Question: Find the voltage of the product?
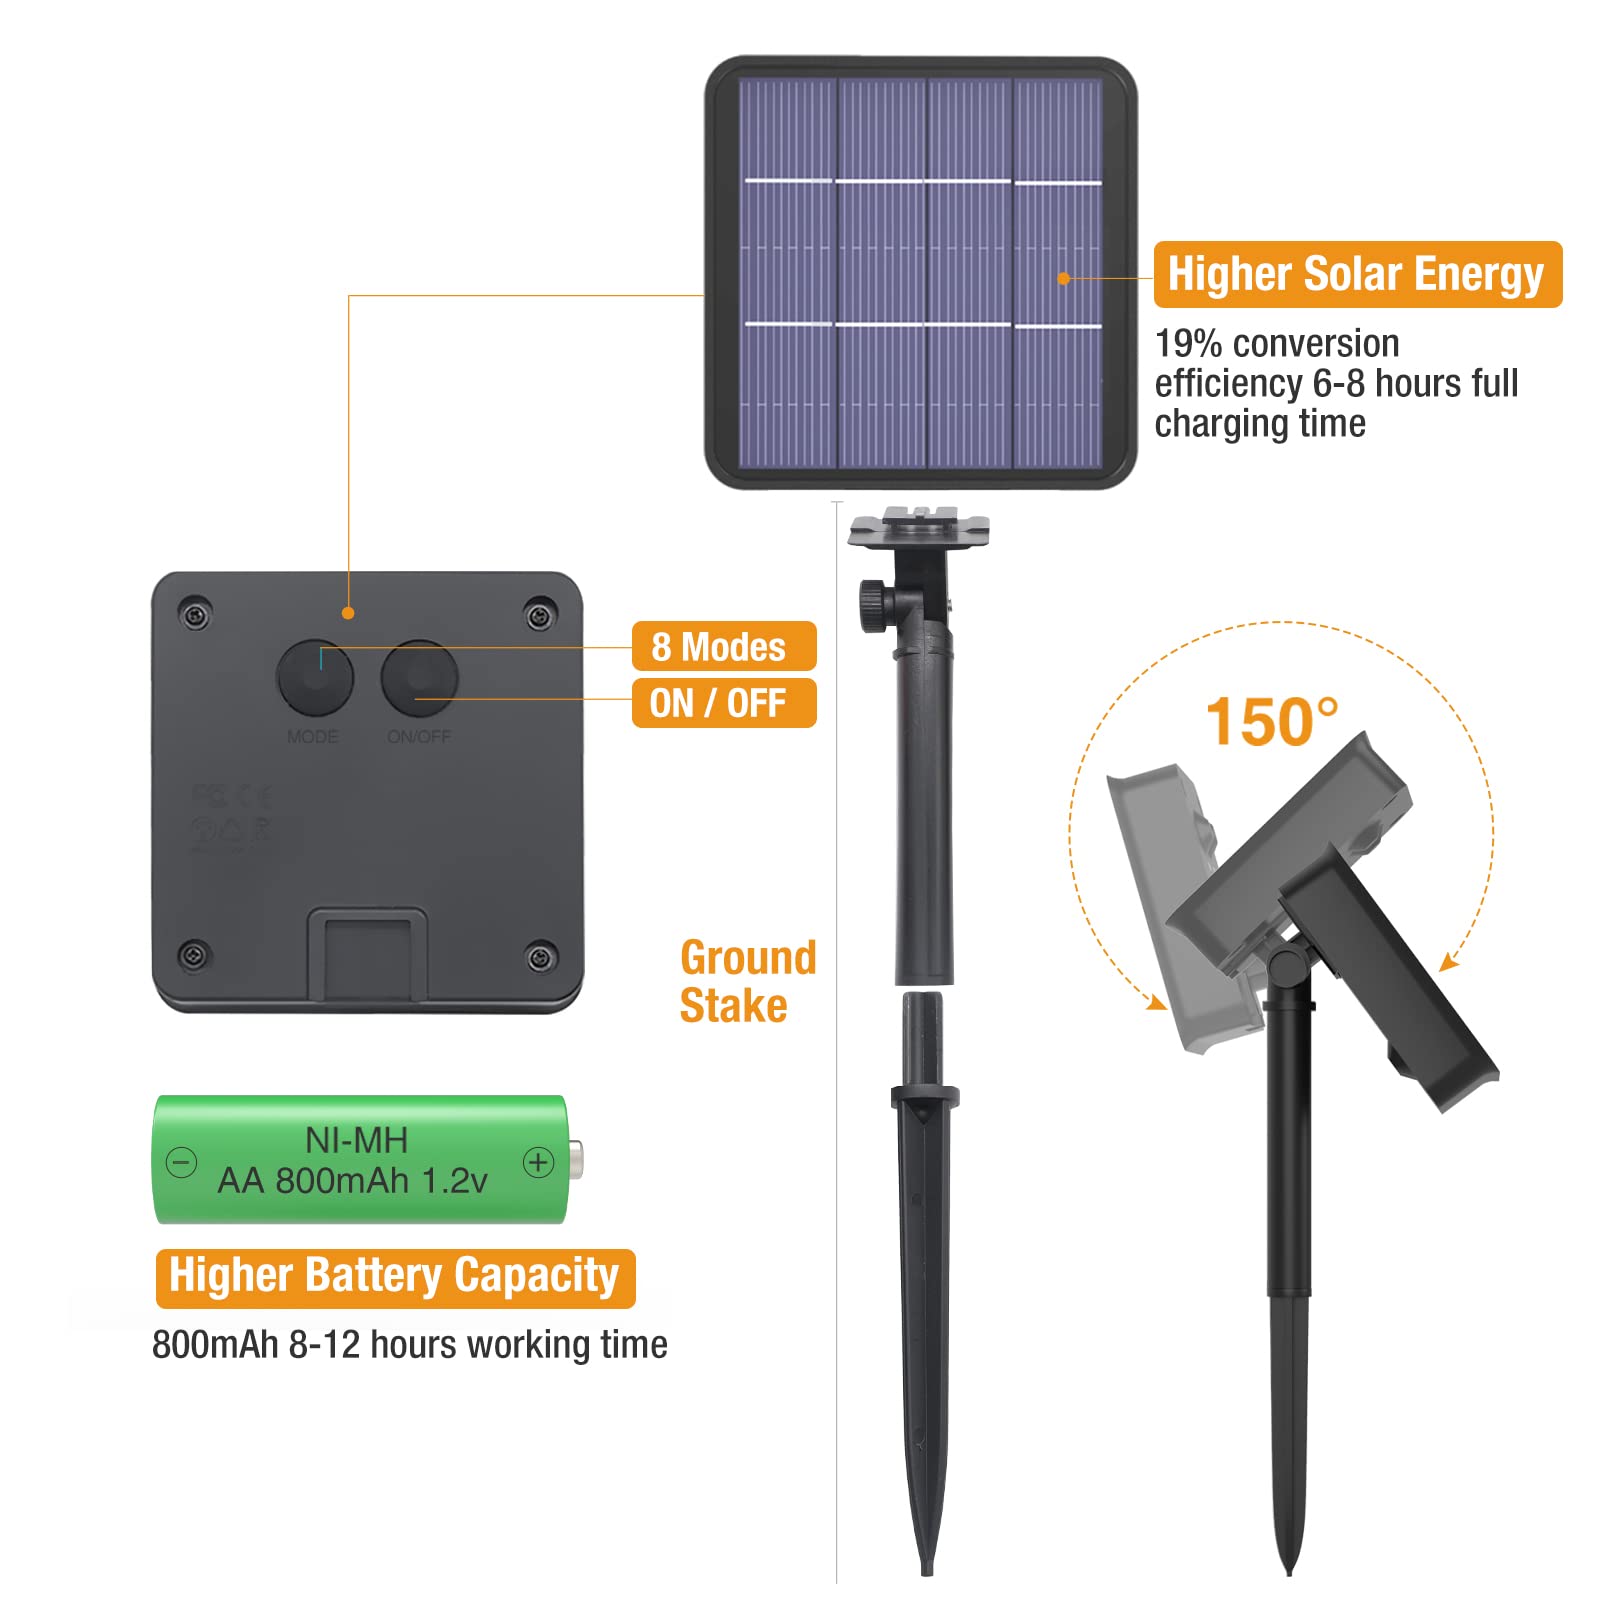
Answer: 1.2 volt